Sutherland of Forse

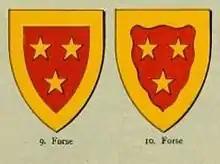
Coats of arms of the noble Scottish family of Sutherland of Forse

The Sutherlands of Forse were a minor Scottish noble family. Kenneth Sutherland, 1st of Forse was the second son of William de Moravia, 5th Earl of Sutherland. They were a cadet branch of the Clan Sutherland.